Vengeance in Death

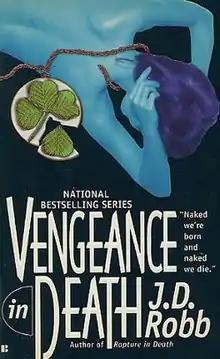
First edition (publ. Berkley Books)

Vengeance in Death (1997) is the 6th novel in the "...in Death" series written by J. D. Robb a.k.a. Nora Roberts. The novel continues where the previous "Ceremony in Death" left off.